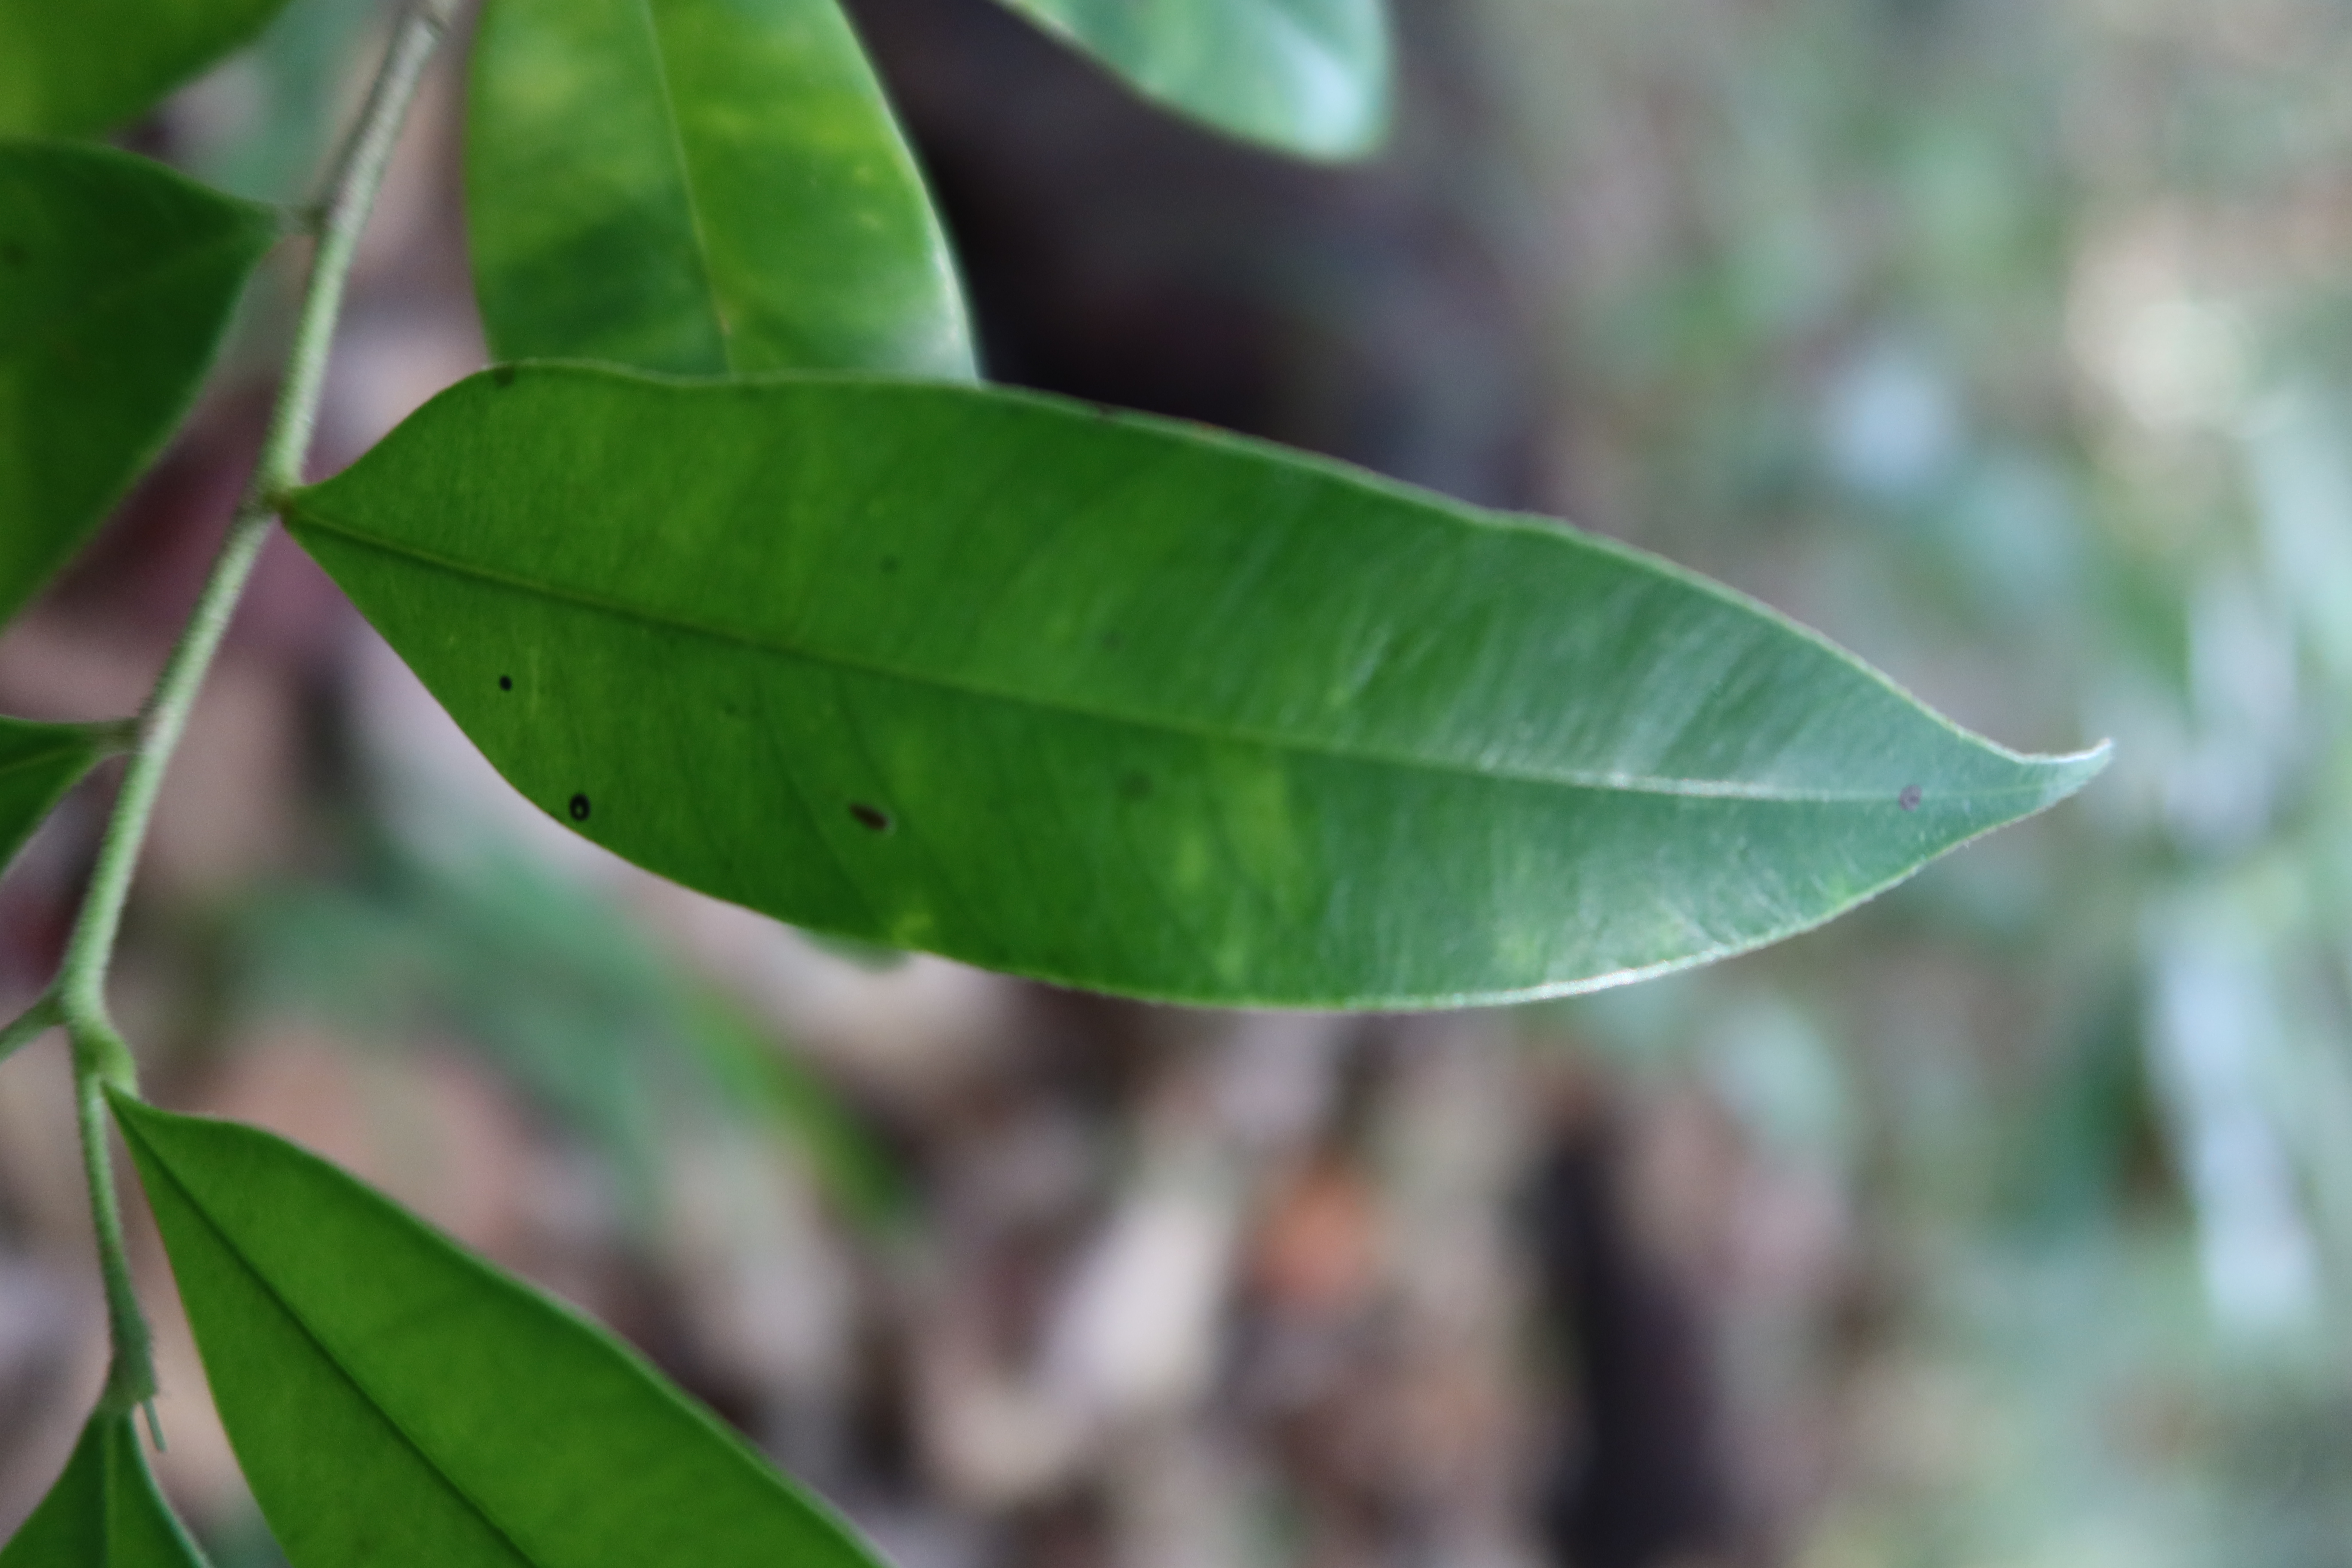
Label: Black spots